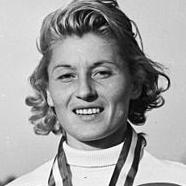
Age: 24